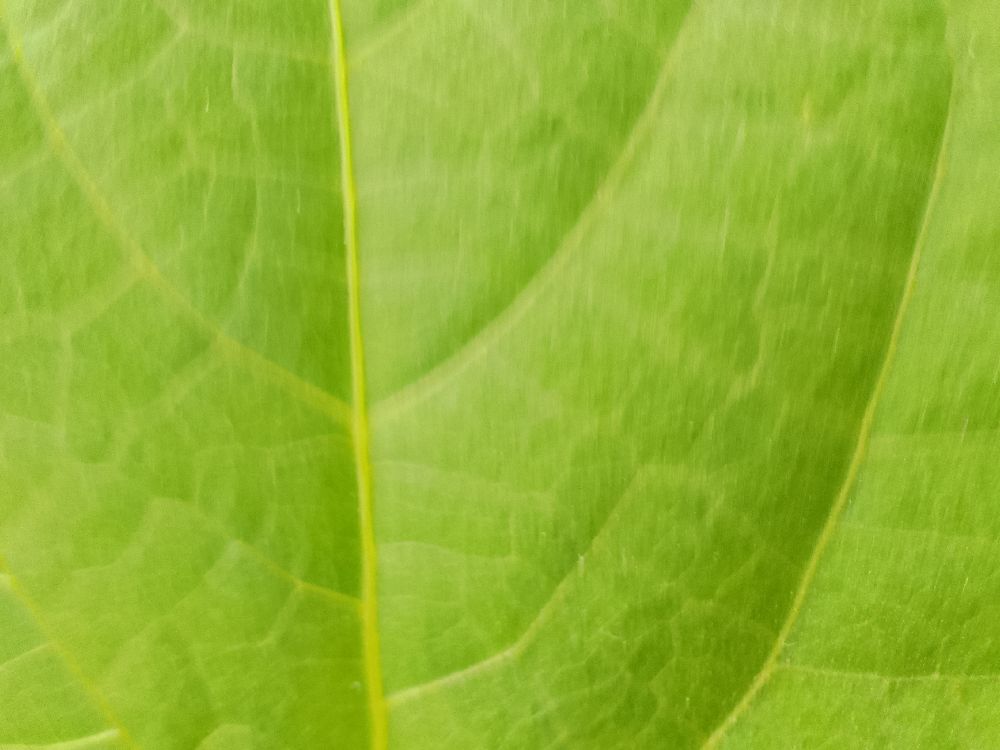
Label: healthy